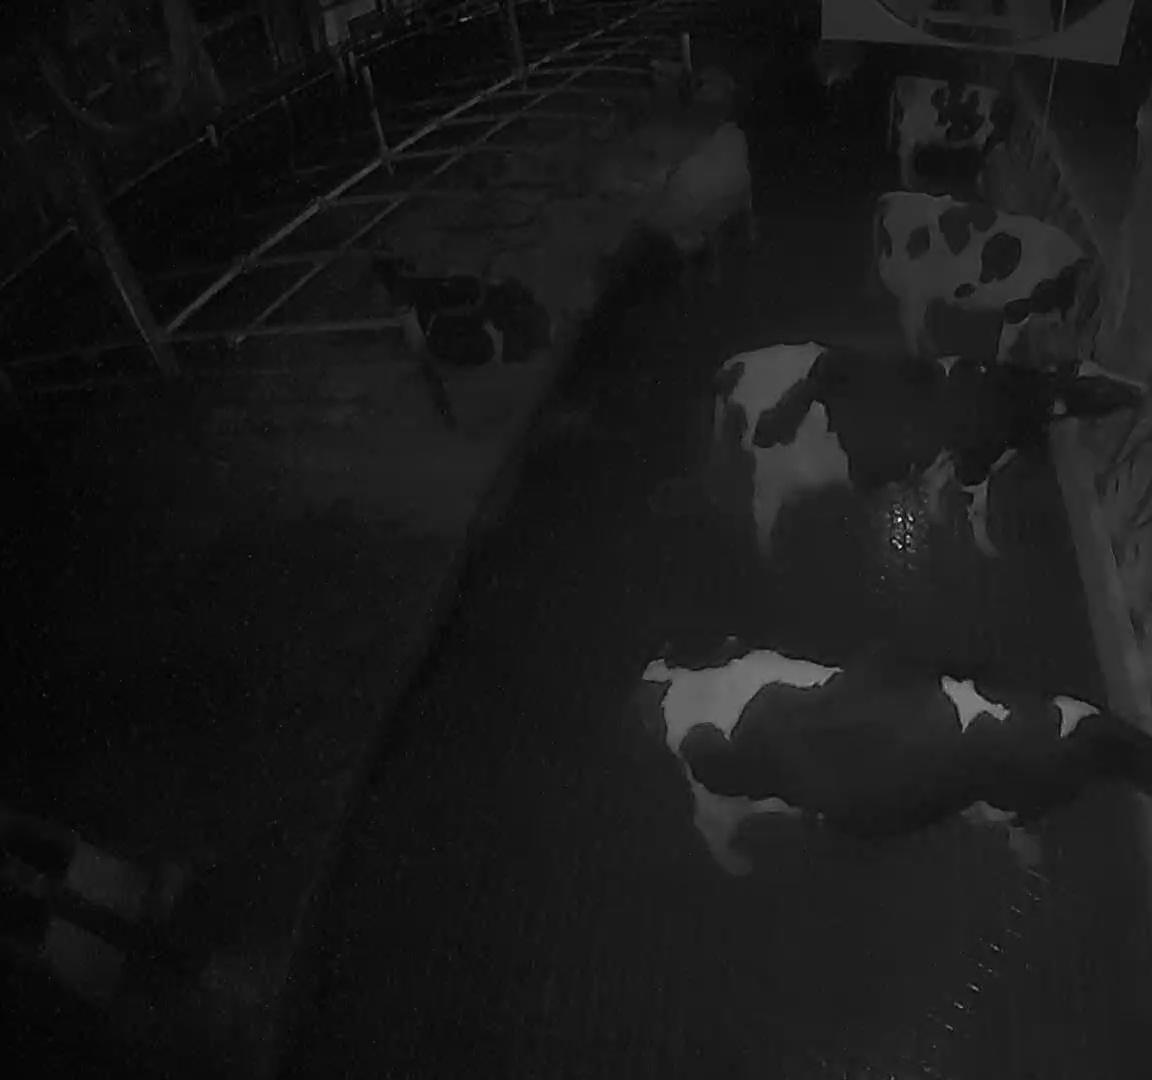
Number of cows: 7